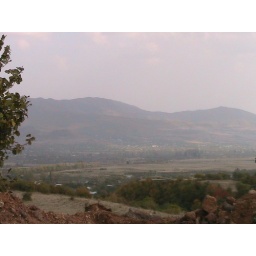
This was the last village before the really rocky road over the mountains to the concert.